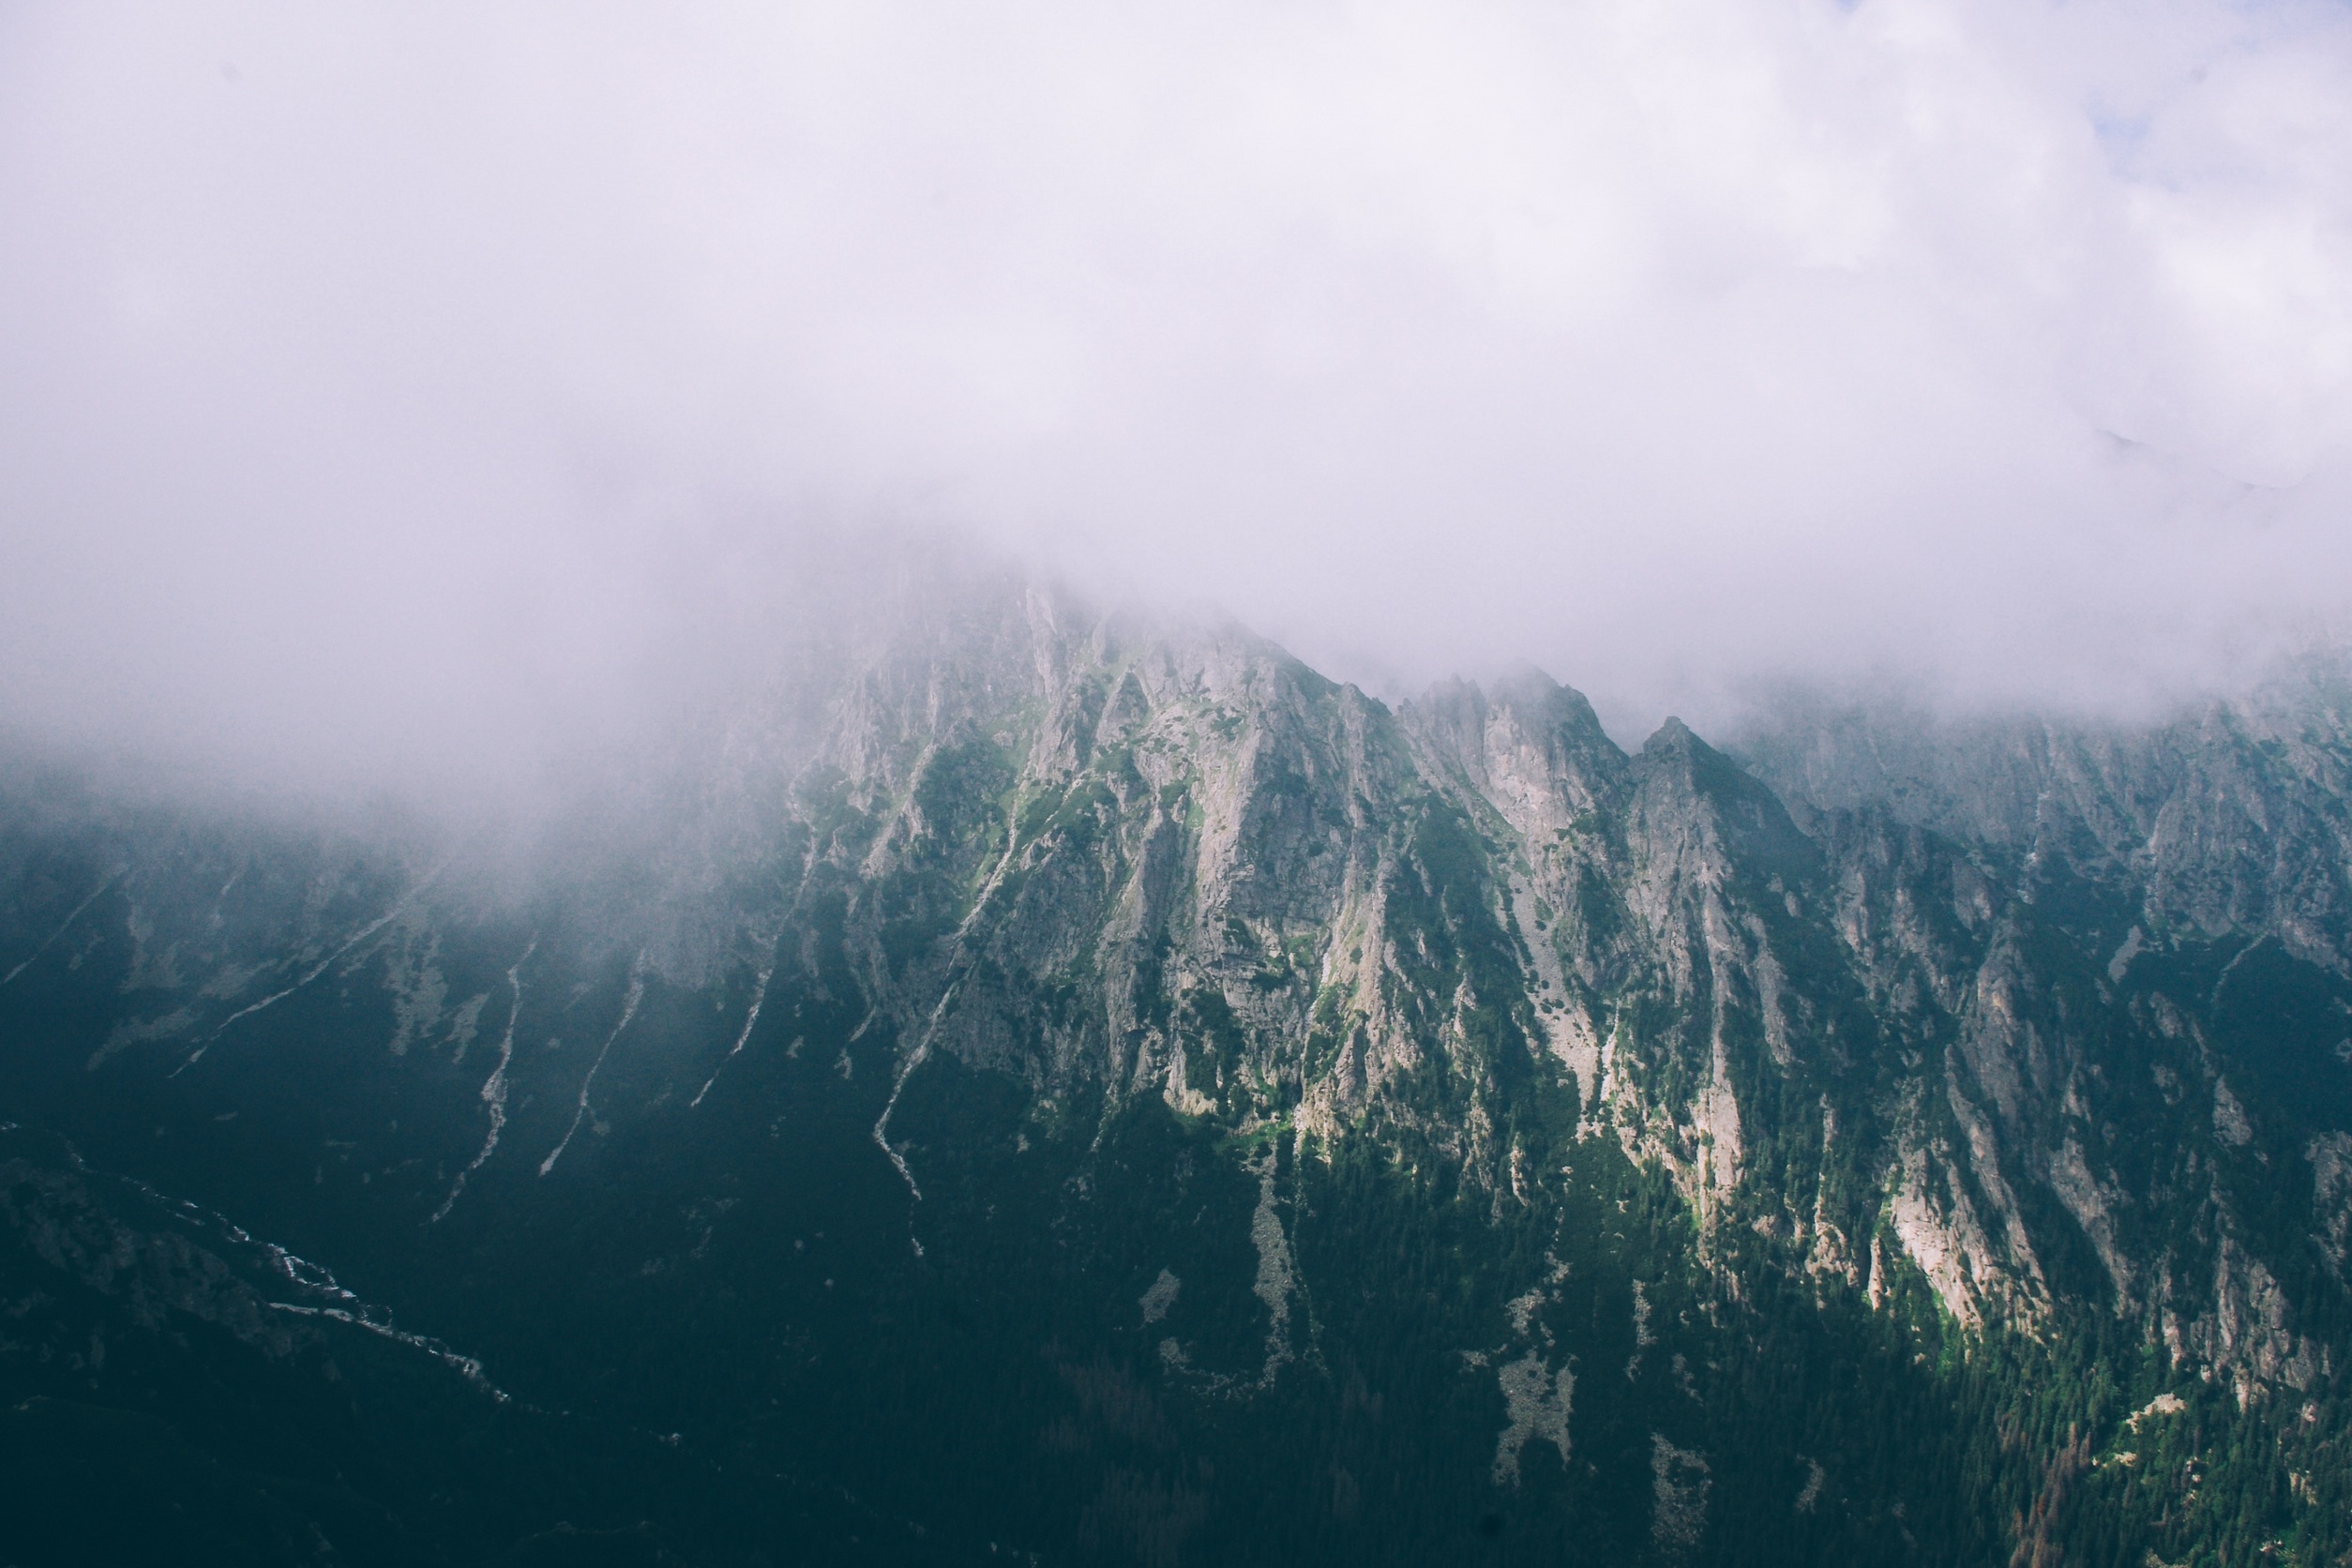
nature, forest, mountain, cloud, sky, fog, mist, sunlight, morning, hill, mountain range, weather, ridge, summit, clouds, mountains, alps, cliffs, peaks, landform, geographical feature, atmospheric phenomenon, atmosphere of earth, mountainous landforms